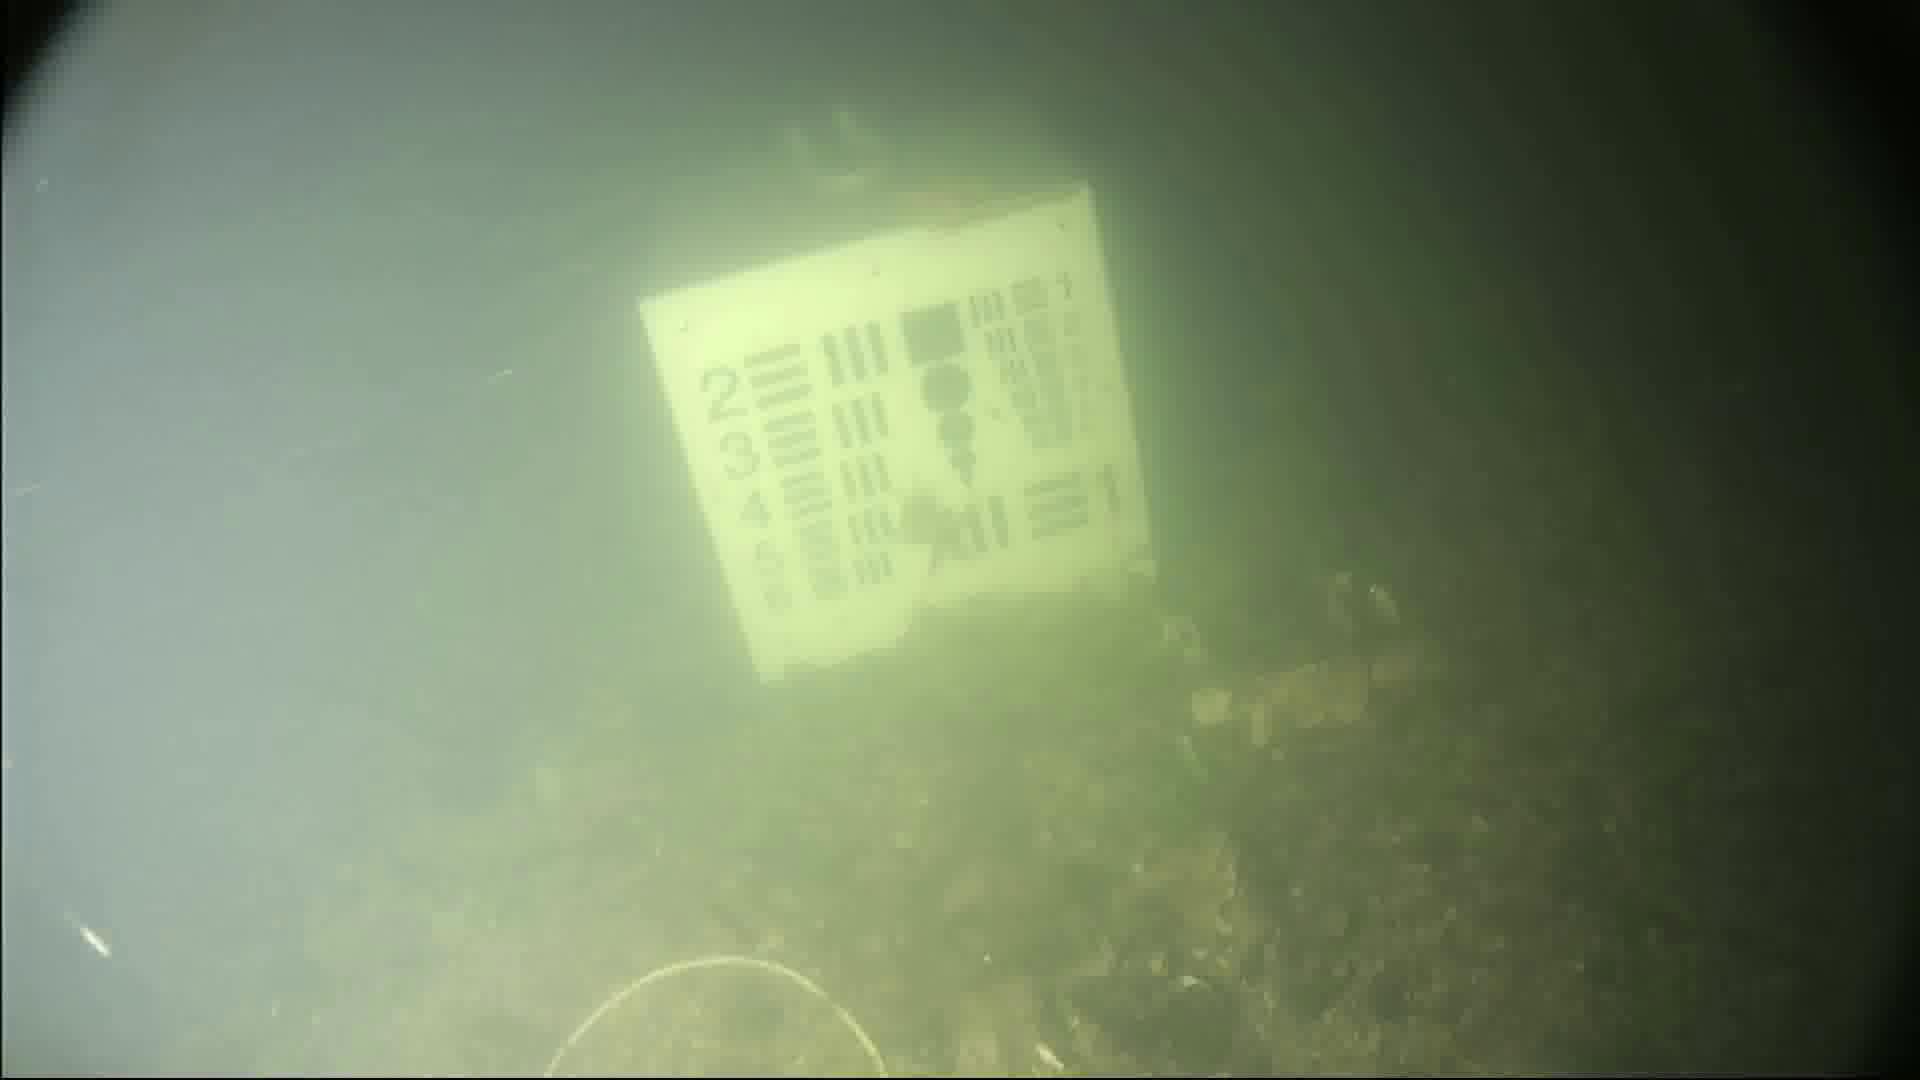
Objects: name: starfish